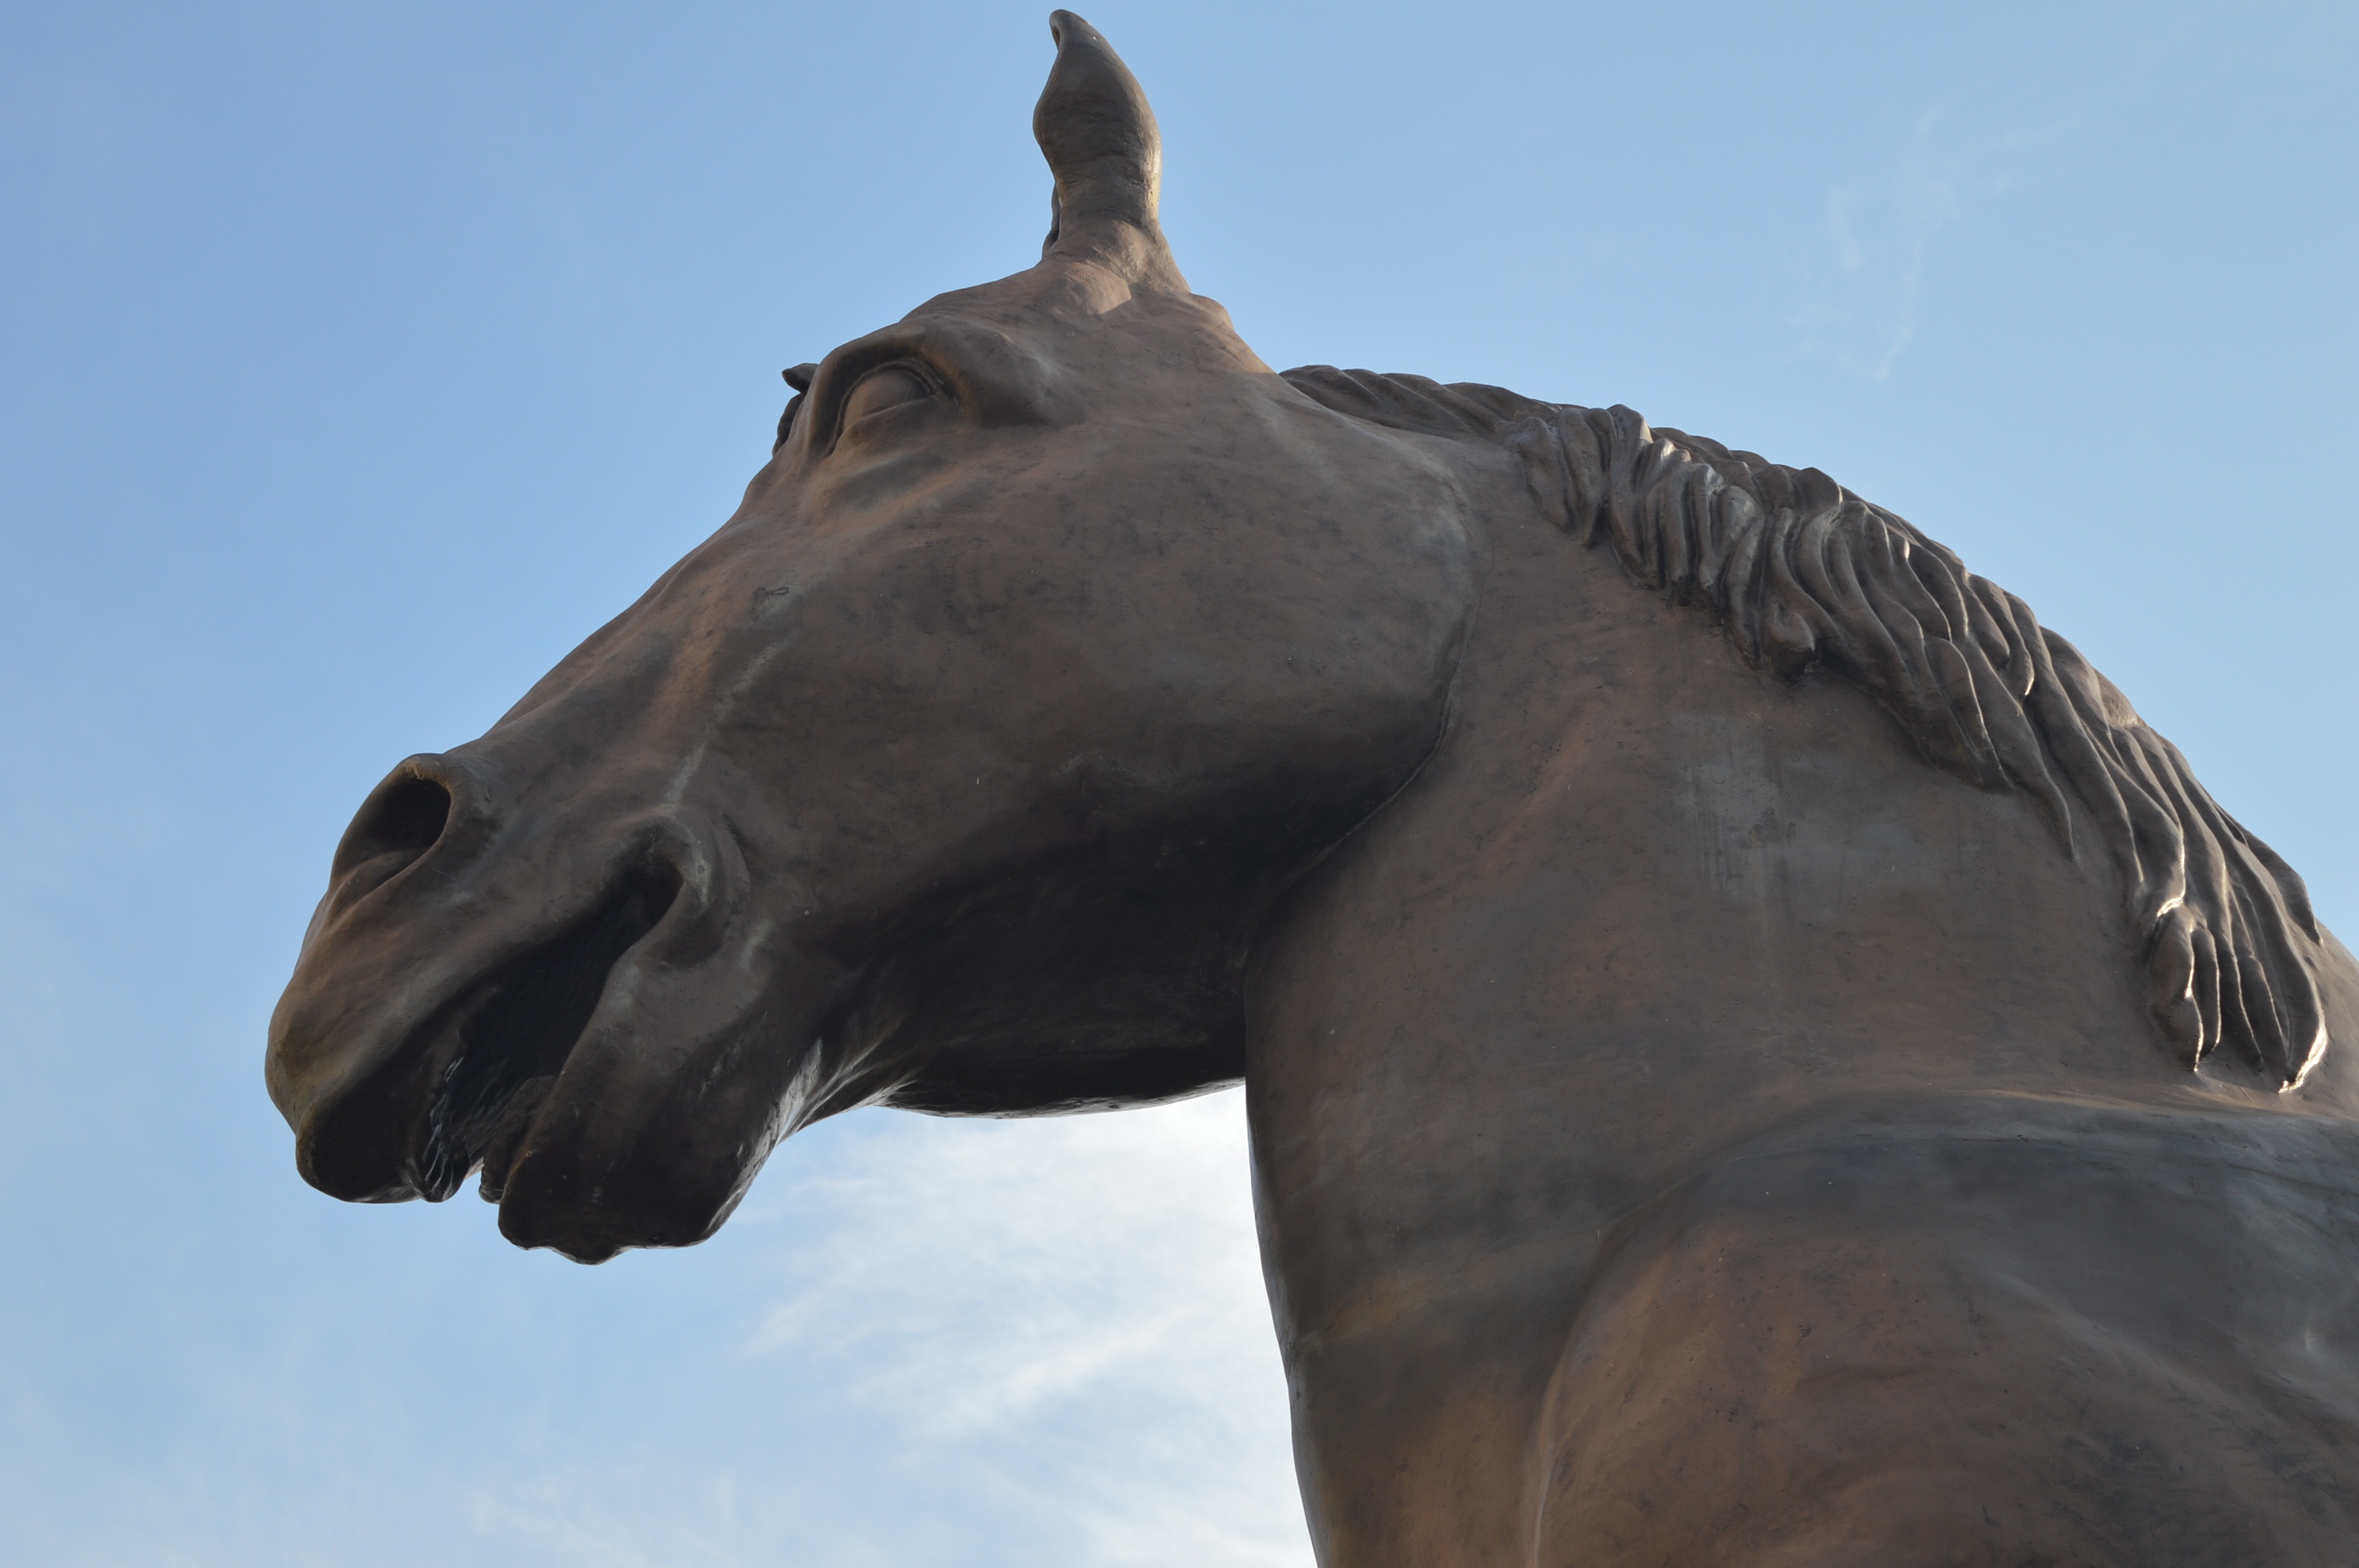
animal, monument, statue, horse, mammal, stallion, mane, sculpture, art, head, horse like mammal, mustang horse